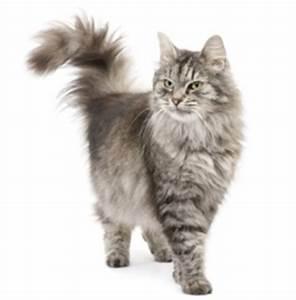
cat